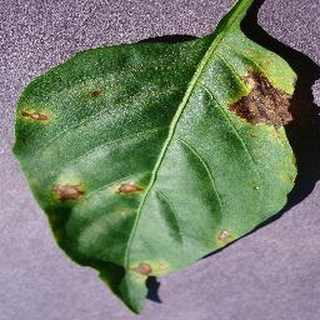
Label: bell_pepper_bacterial_spot